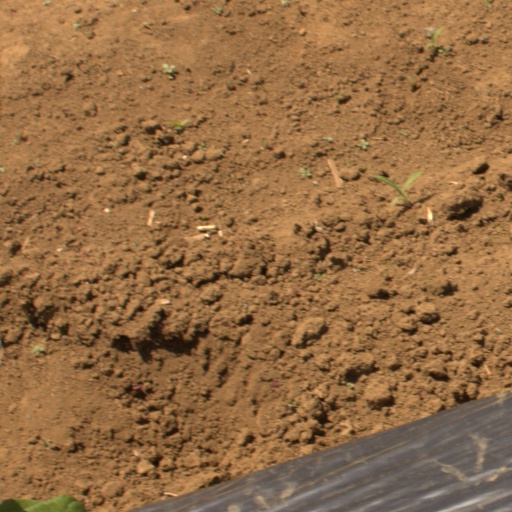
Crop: Jerusalem artichoke